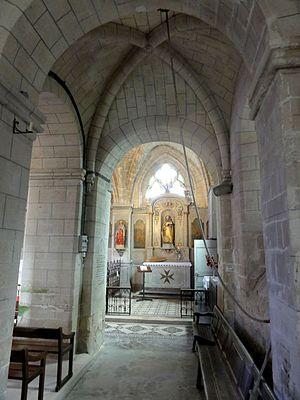
Base du clocher, vue vers l'est.
L'église Saint-Martin est une église catholique paroissiale située à Béthisy-Saint-Martin, en France. Son origine est ancienne, et sa première mention remonte au début du IXᵉ siècle, mais rien de la première église ne subsiste. Elle a été remplacée au second quart du XIIᵉ siècle par un édifice de style roman, dont restent l'élégant clocher à la flèche en pierre, la nef très simple, et le portail occidental en arc brisé. La base du clocher possède l'une des premières voûtes d'ogives de la région. Une seconde voûte d'ogives est construite vers 1150 au-dessus de la première travée du chœur, alors que le voûtement du bas-côté sud est resté inachevé. À la fin du XIIIᵉ siècle, le chœur est agrandie, en substituant l'abside romane par une travée gothique au chevet plat, dédoublée par une chapelle latérale au sud. Quelque temps après, déjà au XIVᵉ siècle, le bas-côté nord est reconstruit, mais la guerre de Cent Ans entraîne une interruption du chantier, de sorte que le voûtement n'est entrepris qu'au dernier tiers du XVᵉ siècle, dans le style gothique flamboyant. Puis une chapelle latérale nord du chœur est bâtie dans le prolongement du bas-côté.